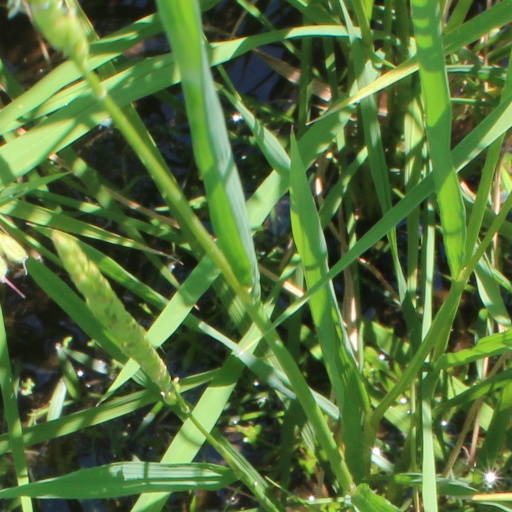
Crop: rice